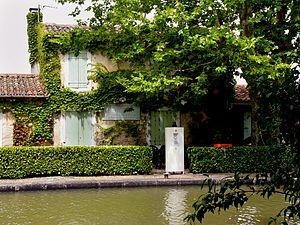
Maison du gardien de l'écluse de Méditerranée sur le Canal du Midi
Les écluses du canal du Midi en fonctionnement sont au nombre de 63 tout au long des 240 km du parcours du canal, du port de l'Embouchure à Toulouse jusqu'à l'étang de Thau sur la côte méditerranéenne auxquelles s'ajoutent les 13 écluses de l'embranchement de la Nouvelle qui traverse Narbonne pour rejoindre la Méditerranée à Port-la-Nouvelle. Les écluses du canal du Midi ont toutes des sas ovales, à l'exception de celles de la traversée de Toulouse qui sont rectangulaires. Les écluses sont gérées par Voies navigables de France.
L'écluse de la Méditerranée est une écluse à chambre unique sur le canal du Midi. Construite vers 1670, elle se trouve à 46,6 km de Toulouse. Les écluses adjacentes sont l'écluse du Roc à l'est et l'écluse de l'Océan, à l'ouest. L'écluse de la Méditerranée marque le début de la section descendante du canal en allant vers la mer Méditerranée de l'est vers l'ouest.